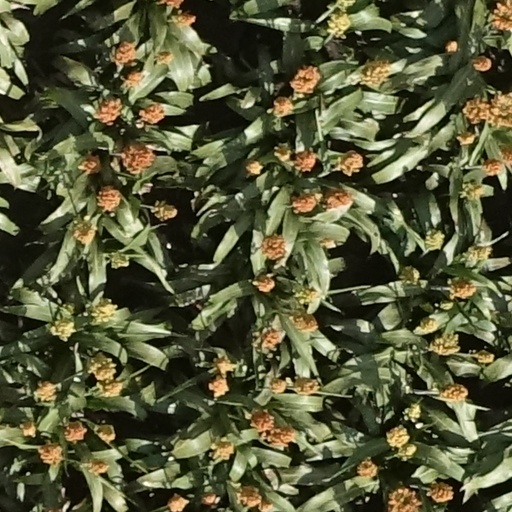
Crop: sorghum